Battle of Ettlingen

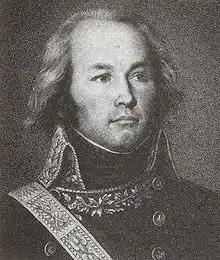
Claude Lecourbe

After conferring with Desaix and Saint-Cyr at Renchen, Moreau mounted his assault on 9 July 1796. This decision preempted Archduke Charles, who had planned to attack the French on the 10th. The French commander planned to pin the Austrians in the Rhine plain while turning their left flank among the mountains of the Black Forest. For his part, Charles hoped to outflank the French left near the river and recapture Gernsbach. Latour held the Austrian right near the Rhine, Sztáray was posted in the center near Malsch, Kaim defended the left-center in the hills along the Alb River and Lindt's Saxons held the far left near Neuenbürg.